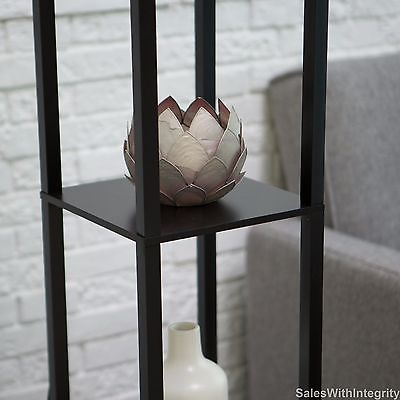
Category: lamp